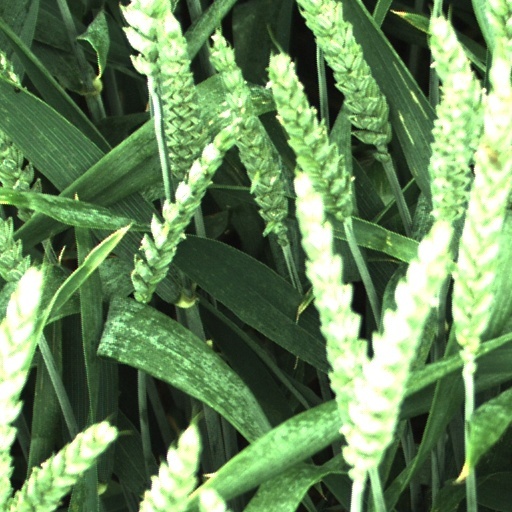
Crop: wheat